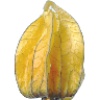
Label: Physalis with Husk 1